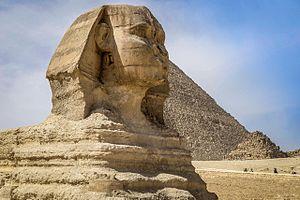
Le Sphinx de Gizeh est la statue thérianthrope qui se dresse devant les grandes pyramides du plateau de Gizeh, en Basse-Égypte. Sculpture monumentale monolithique la plus grande du monde avec 73,5 mètres de longueur, 14 mètres de largeur et 20,22 mètres de hauteur, elle représente un sphinx couchant. Réalisée vers -2500, elle serait attribuée - suivant le consensus de la communauté scientifique internationale - à Khéphren, l'un des pharaons de la IVᵉ dynastie de l'Ancien Empire, voire à son père, Khéops.